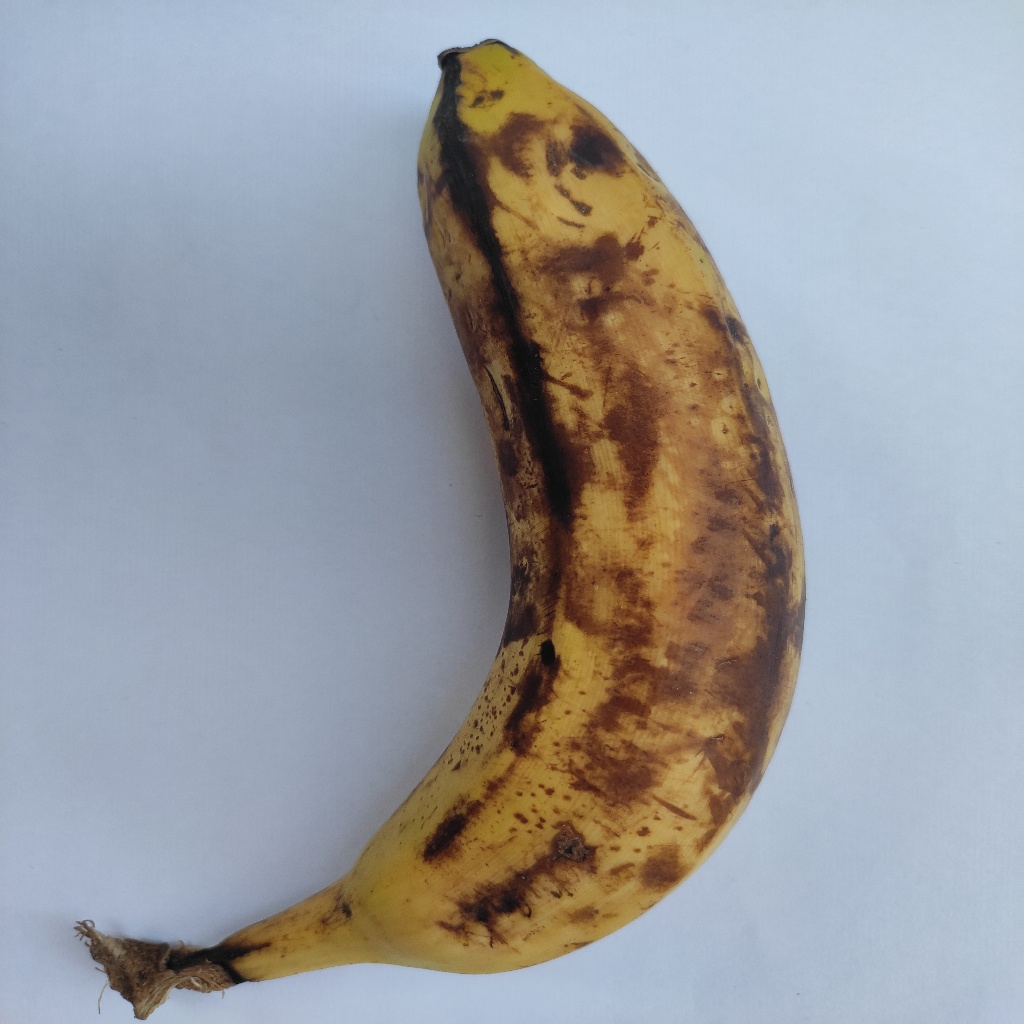
Crop: banana
Quality class: Defect